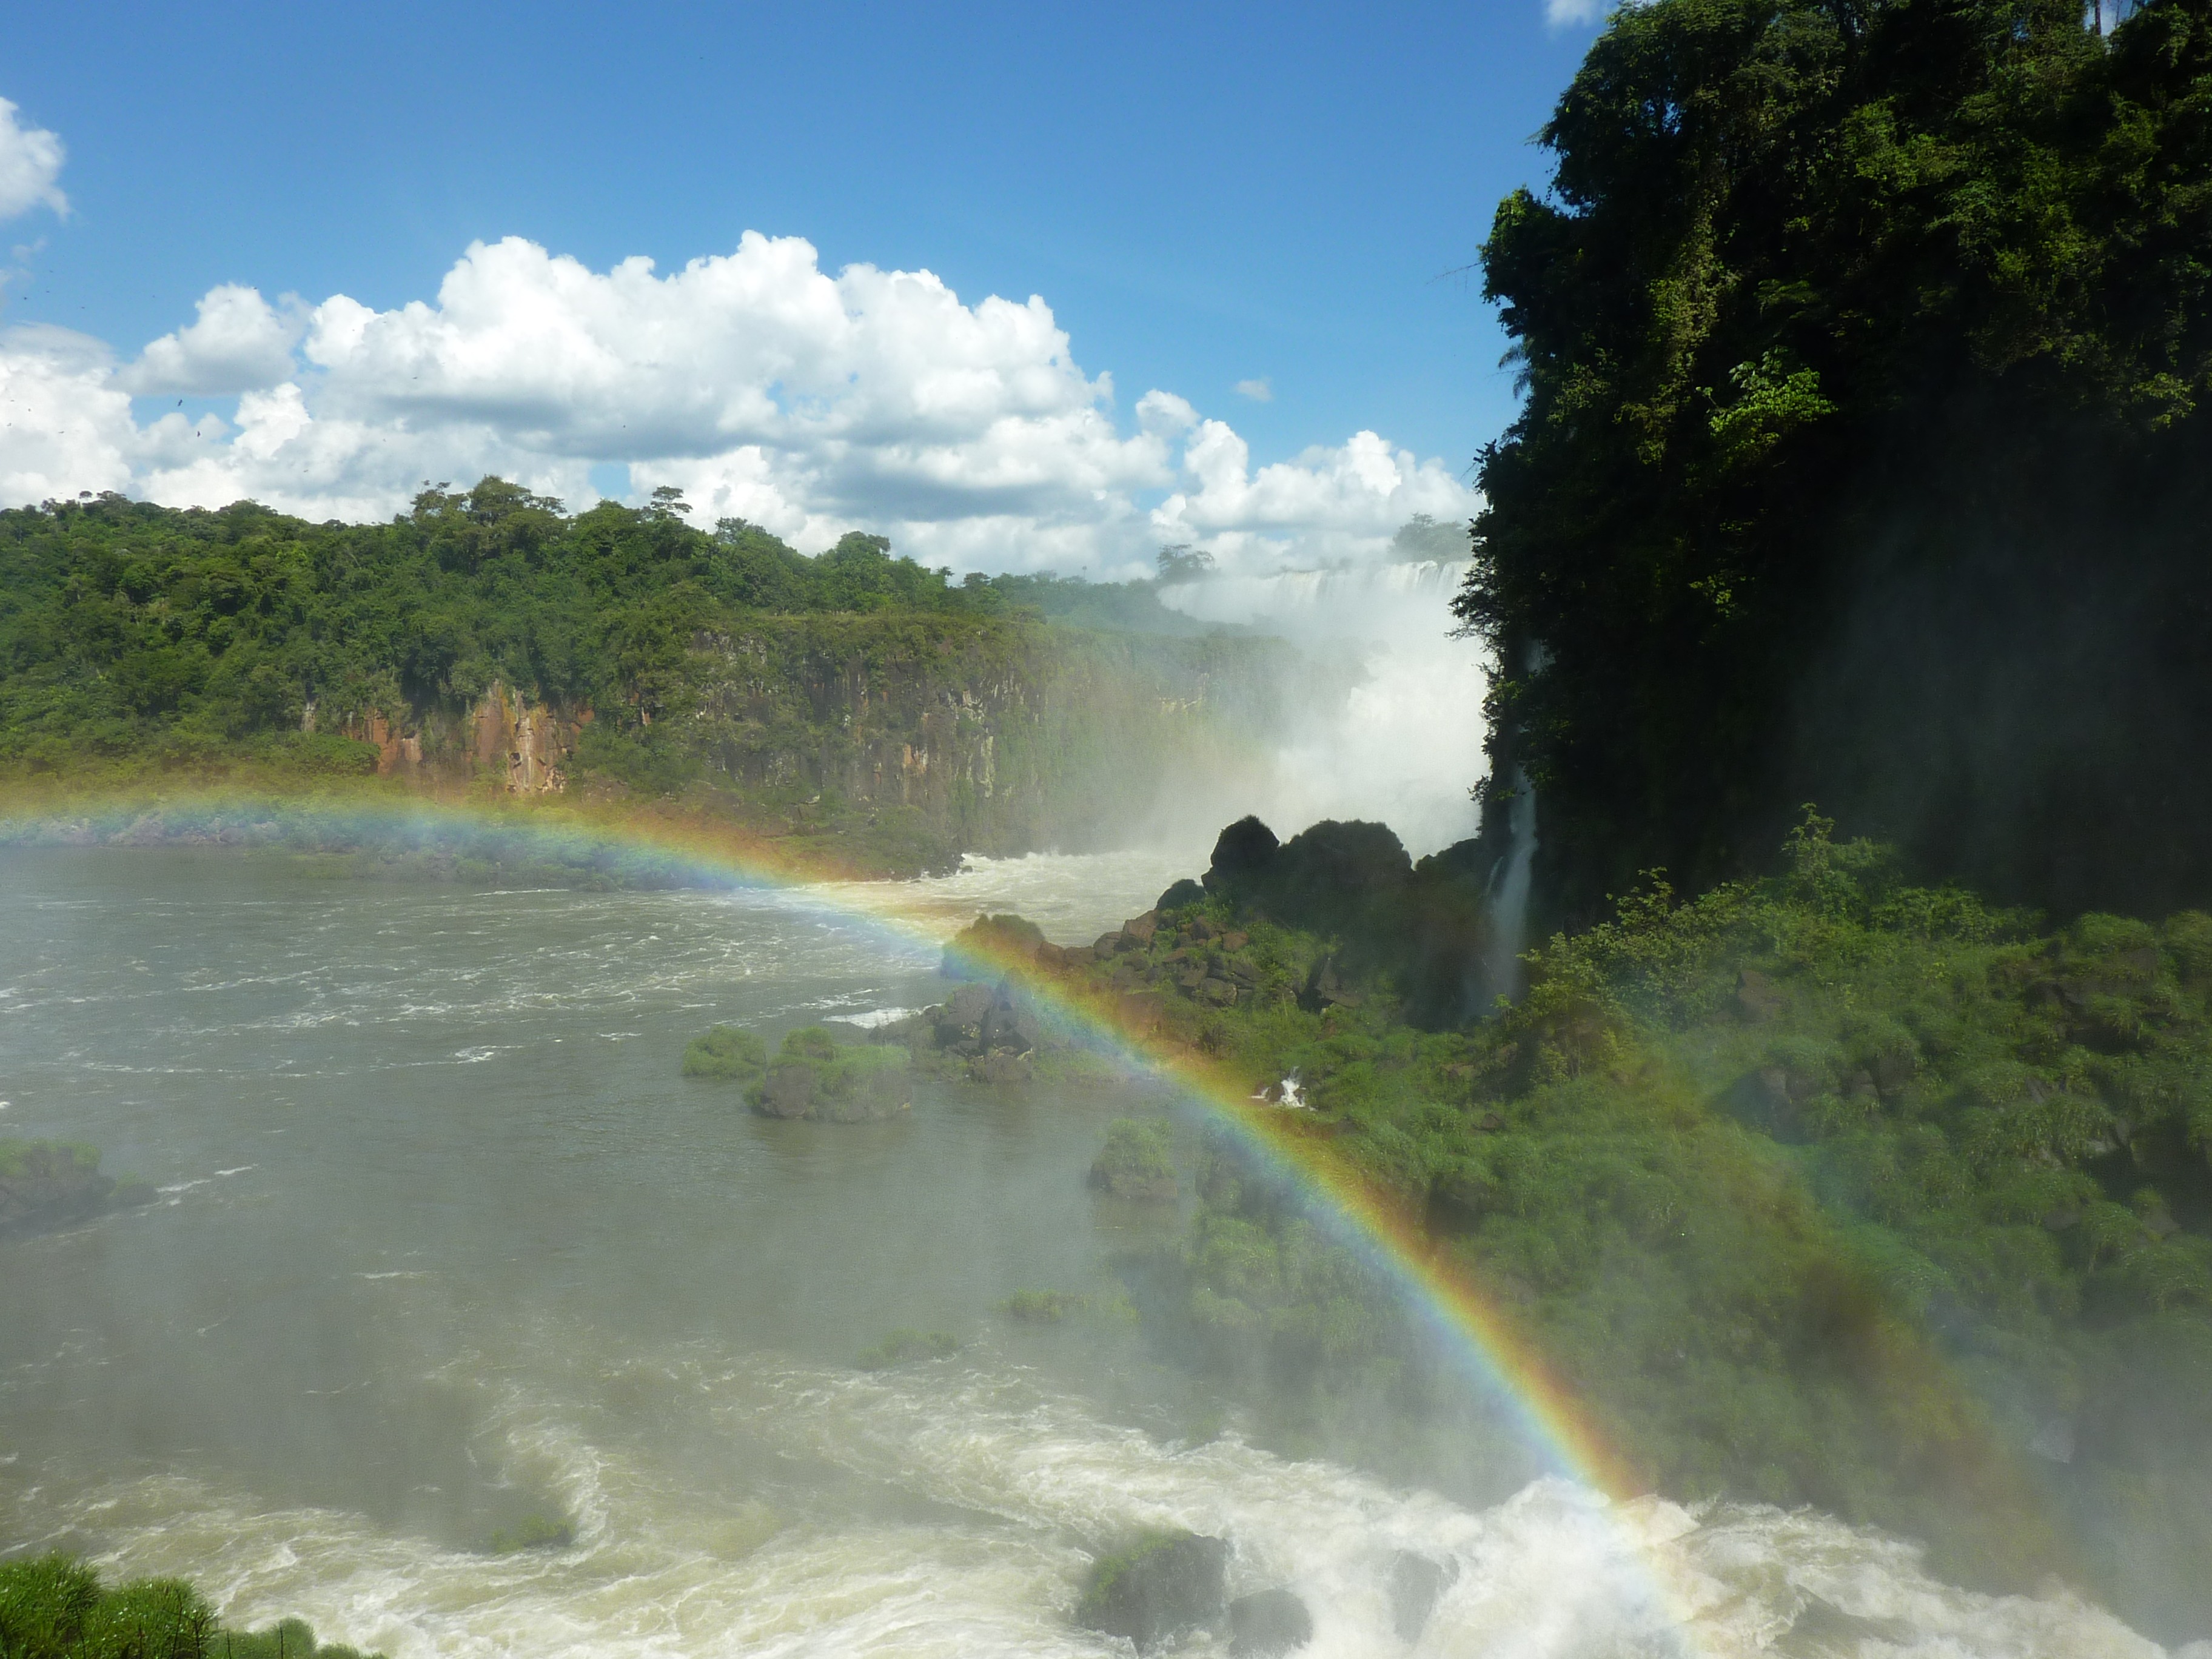
sea, coast, water, waterfall, shore, wave, river, rapid, body of water, rainbow, argentina, iguazu, water feature, atmospheric phenomenon, wind wave